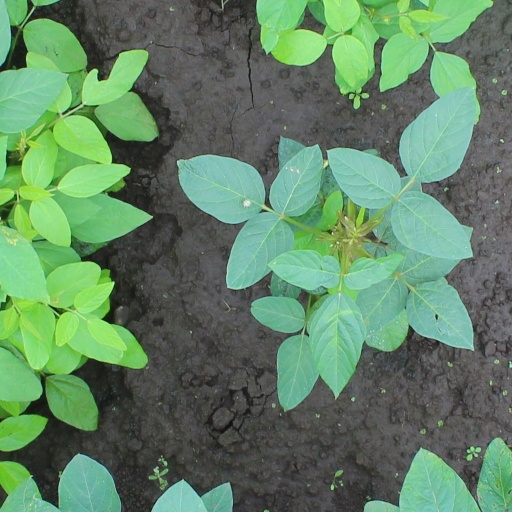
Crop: soybean